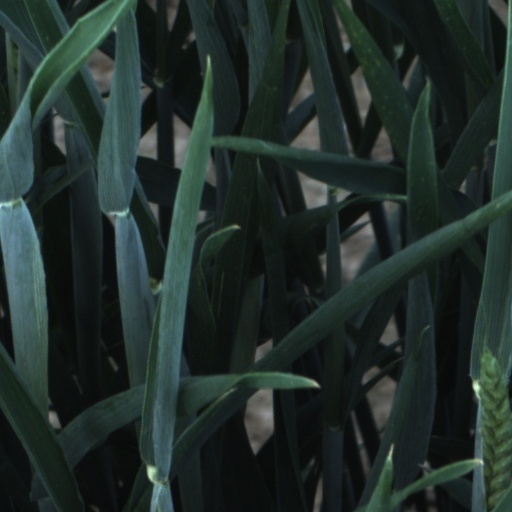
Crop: wheat